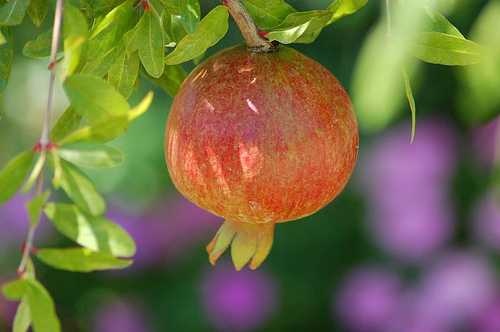
Label: Pomegranate